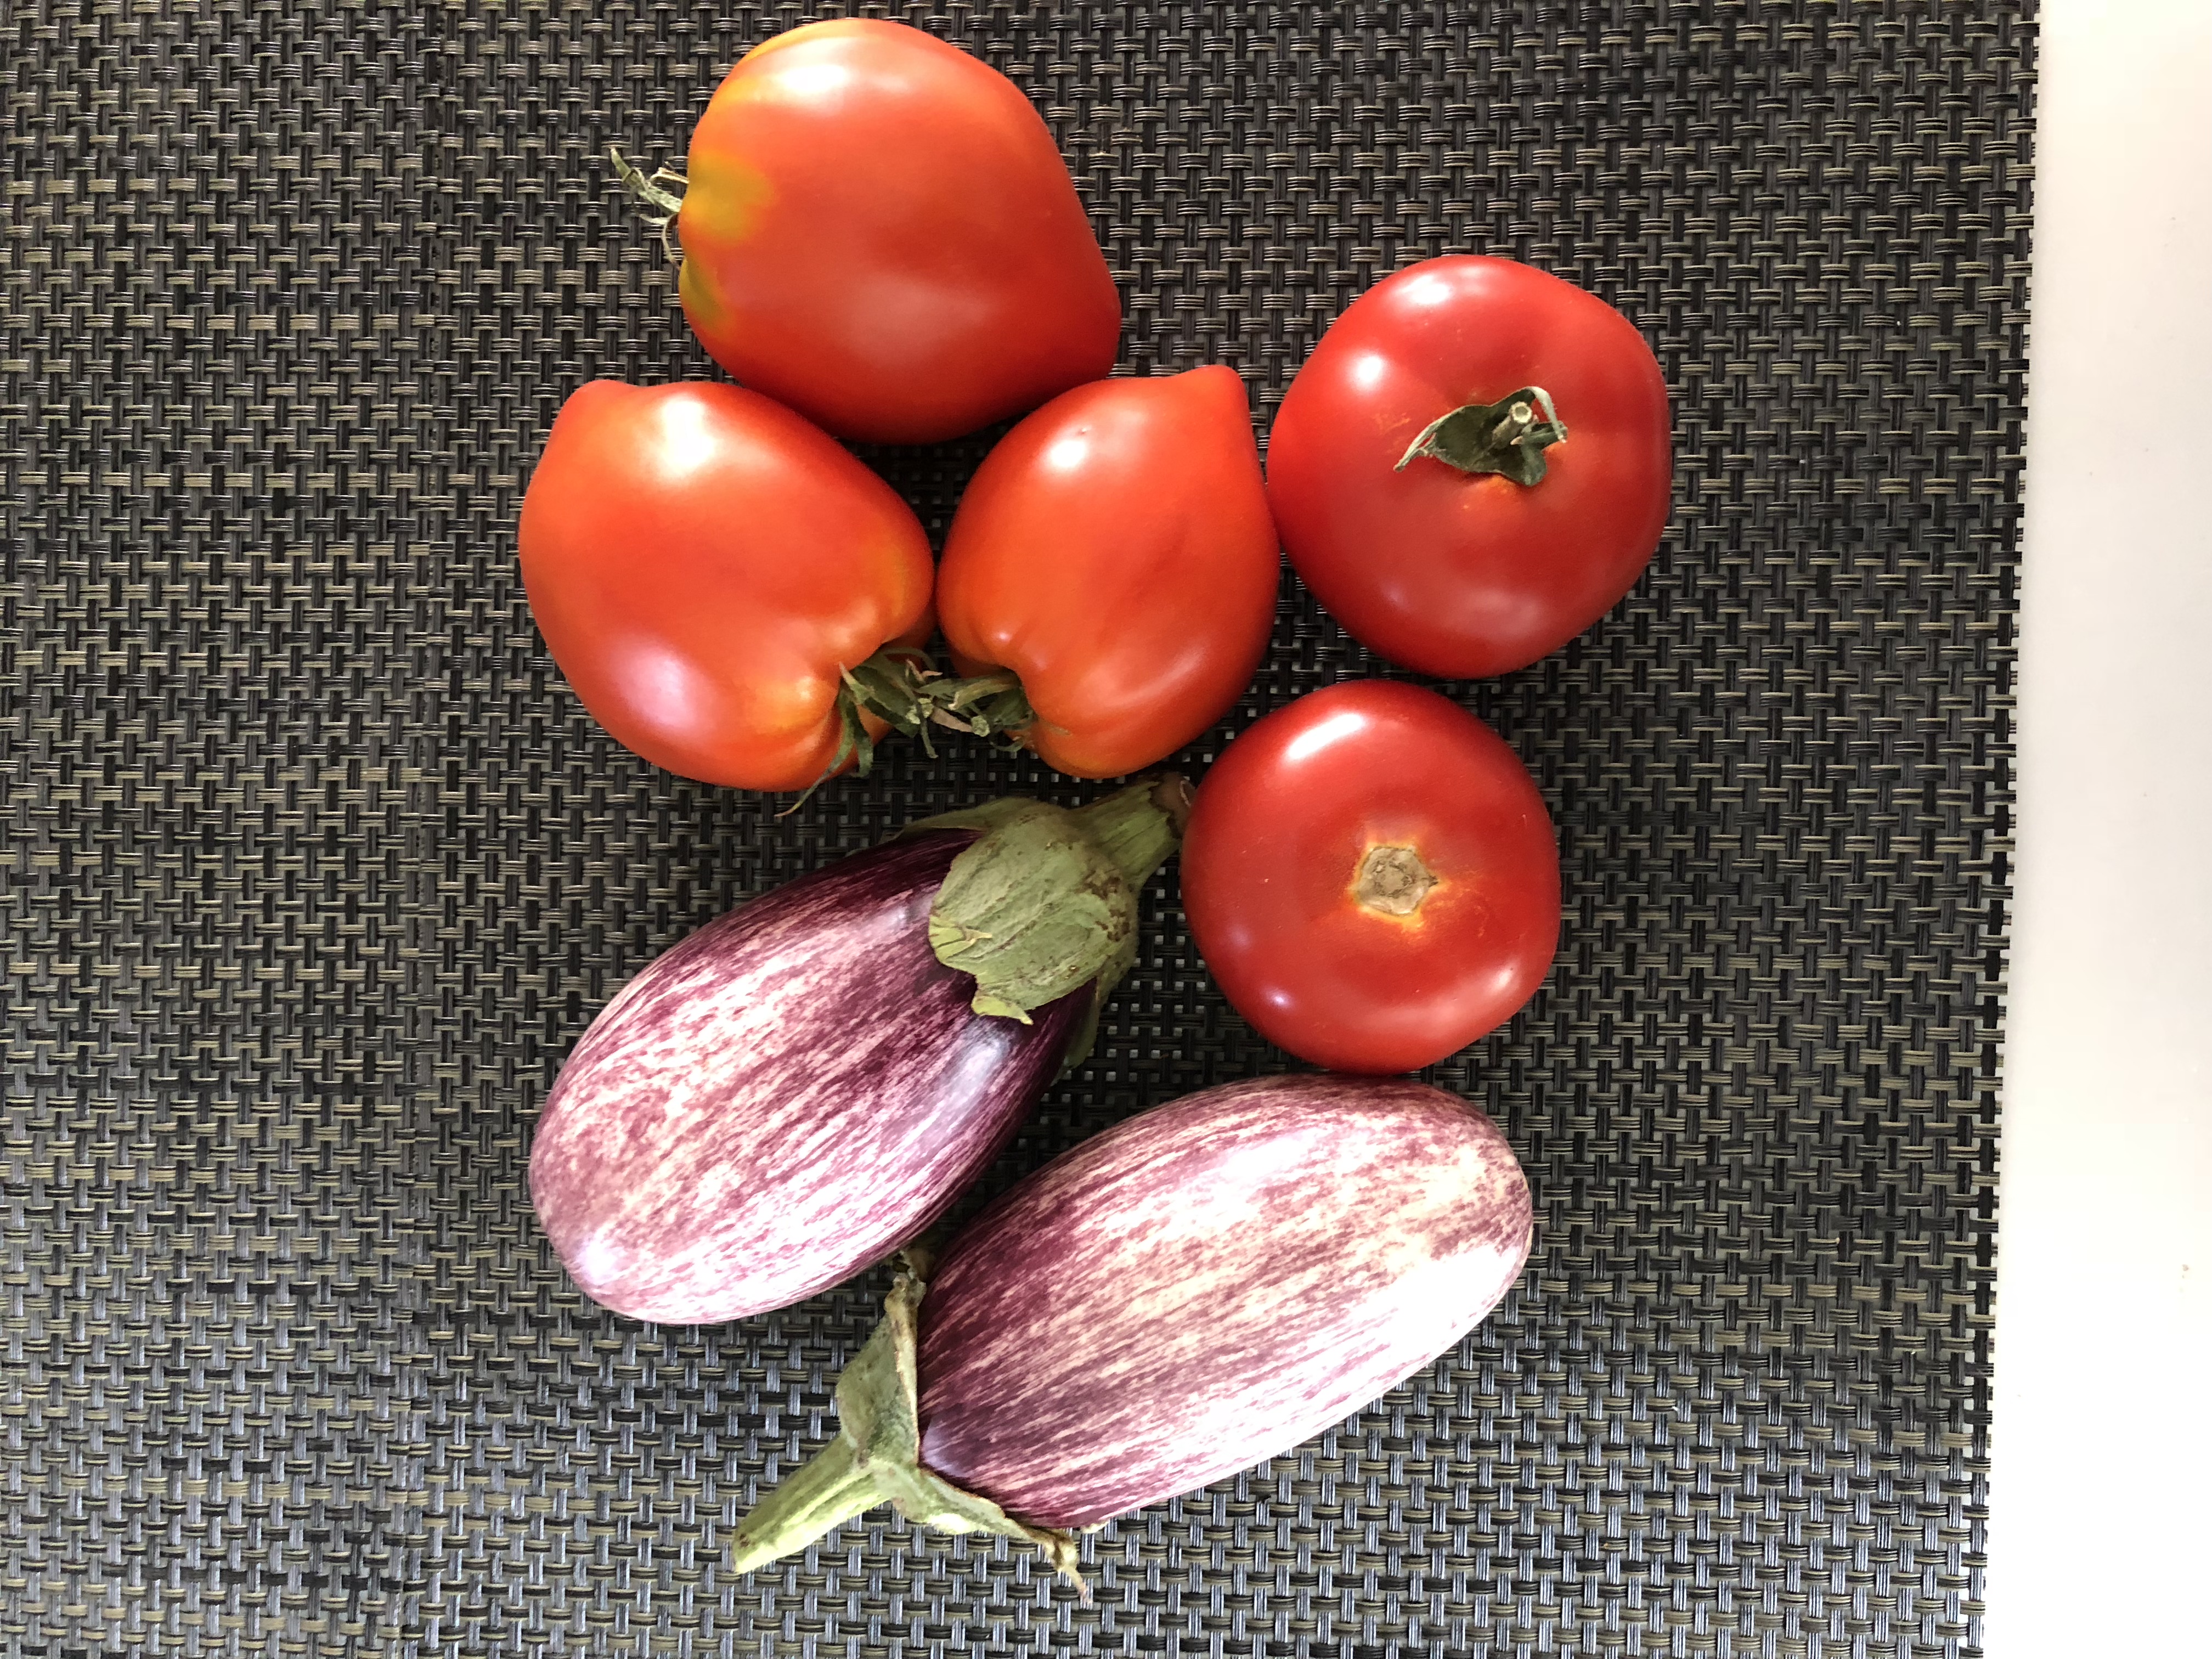
aubergine, tomate, natural foods, vegetable, food, solanum, tomato, plant, plum tomato, local food, fruit, cherry tomatoes, shallot, produce, nightshade family, bush tomato, vegan nutrition, flowering plant, vegetarian food, ingredient, tamarillo